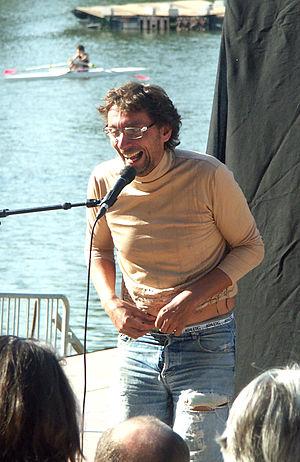
Didier Super accroche-cœurs 2012
Didier Super, de son vrai nom Olivier Haudegond, né à Douai le 27 février 1973, est un comédien, humoriste, chanteur, et musicien français.